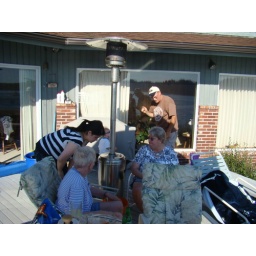
Terry from Illinois in brown shirt